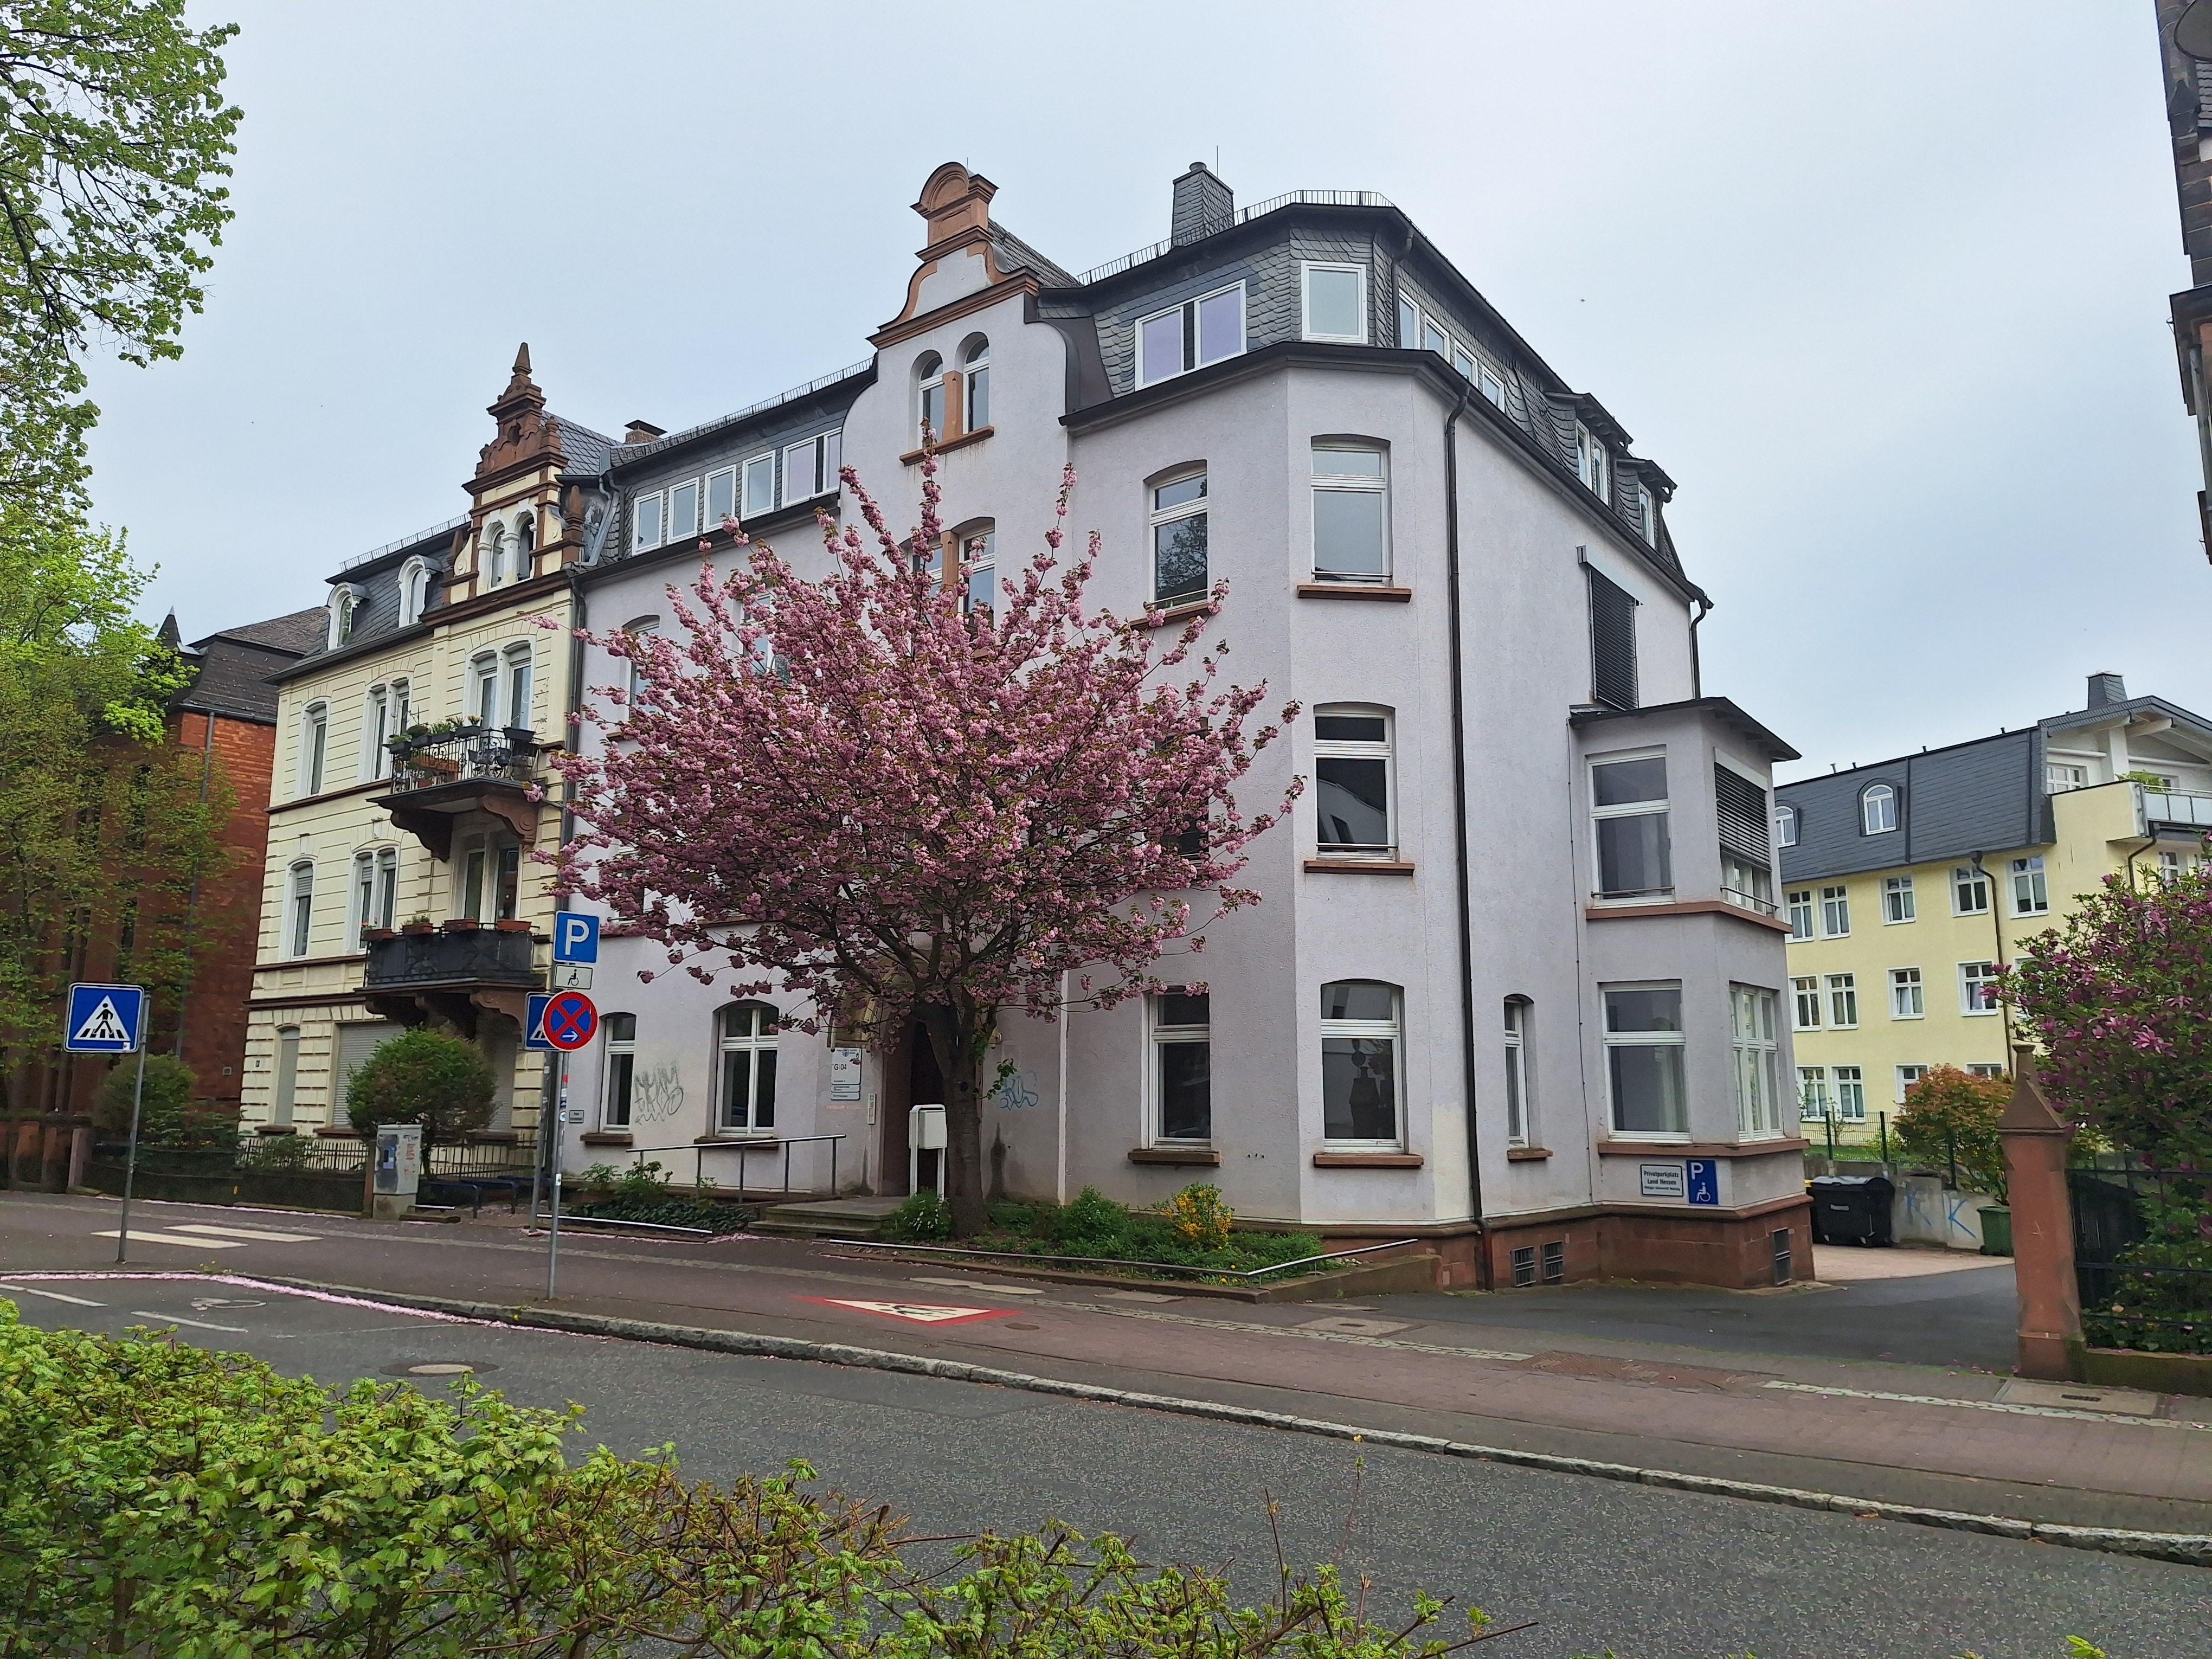
Building: Schulstraße 12